Lake Strusta

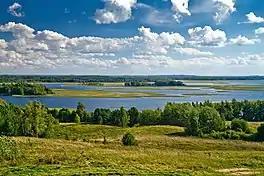
Lake Strusta

Lake Strusta is a freshwater lake in the Braslaw District of Vitebsk Region in Belarus. Strusta is the third largest of the 30 Braslaw Lakes and the sixteenth largest in the country.